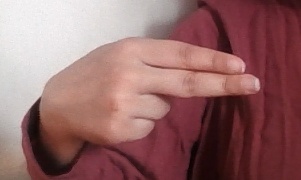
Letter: ain